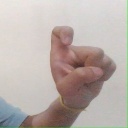
अक्षर: इ